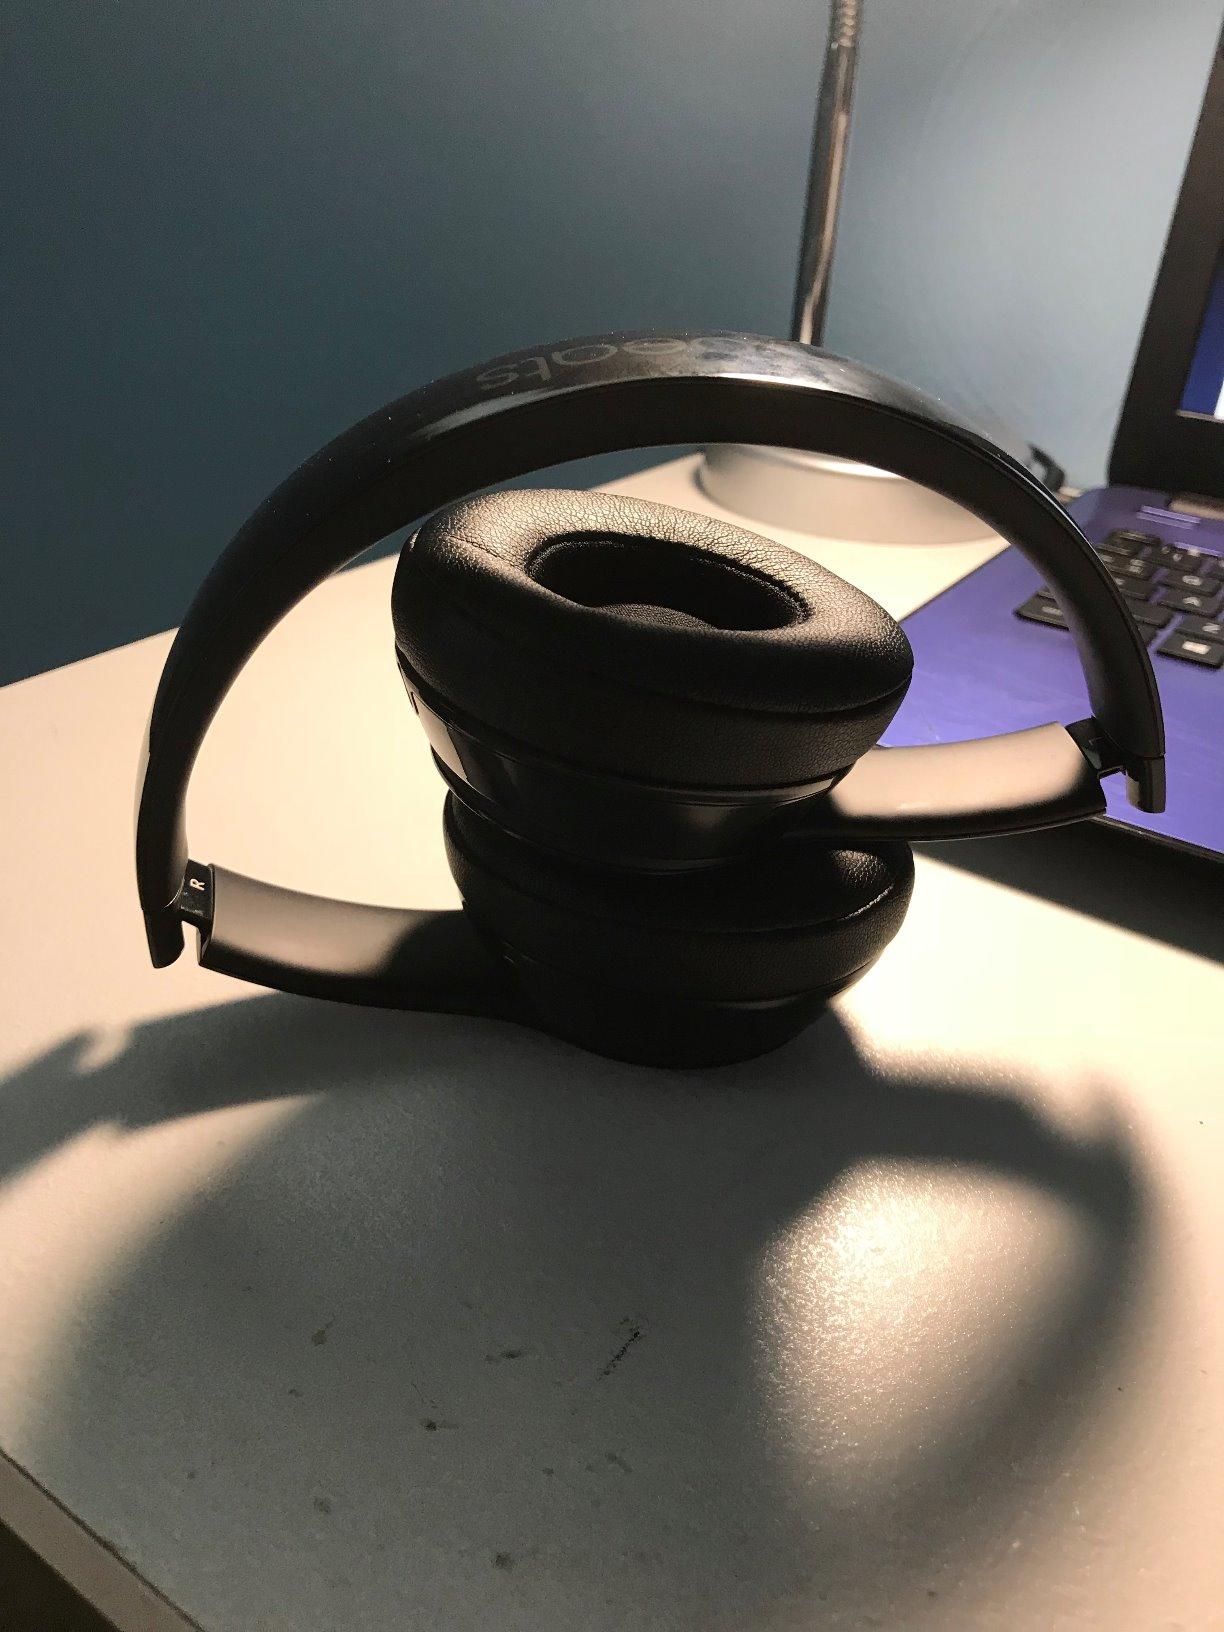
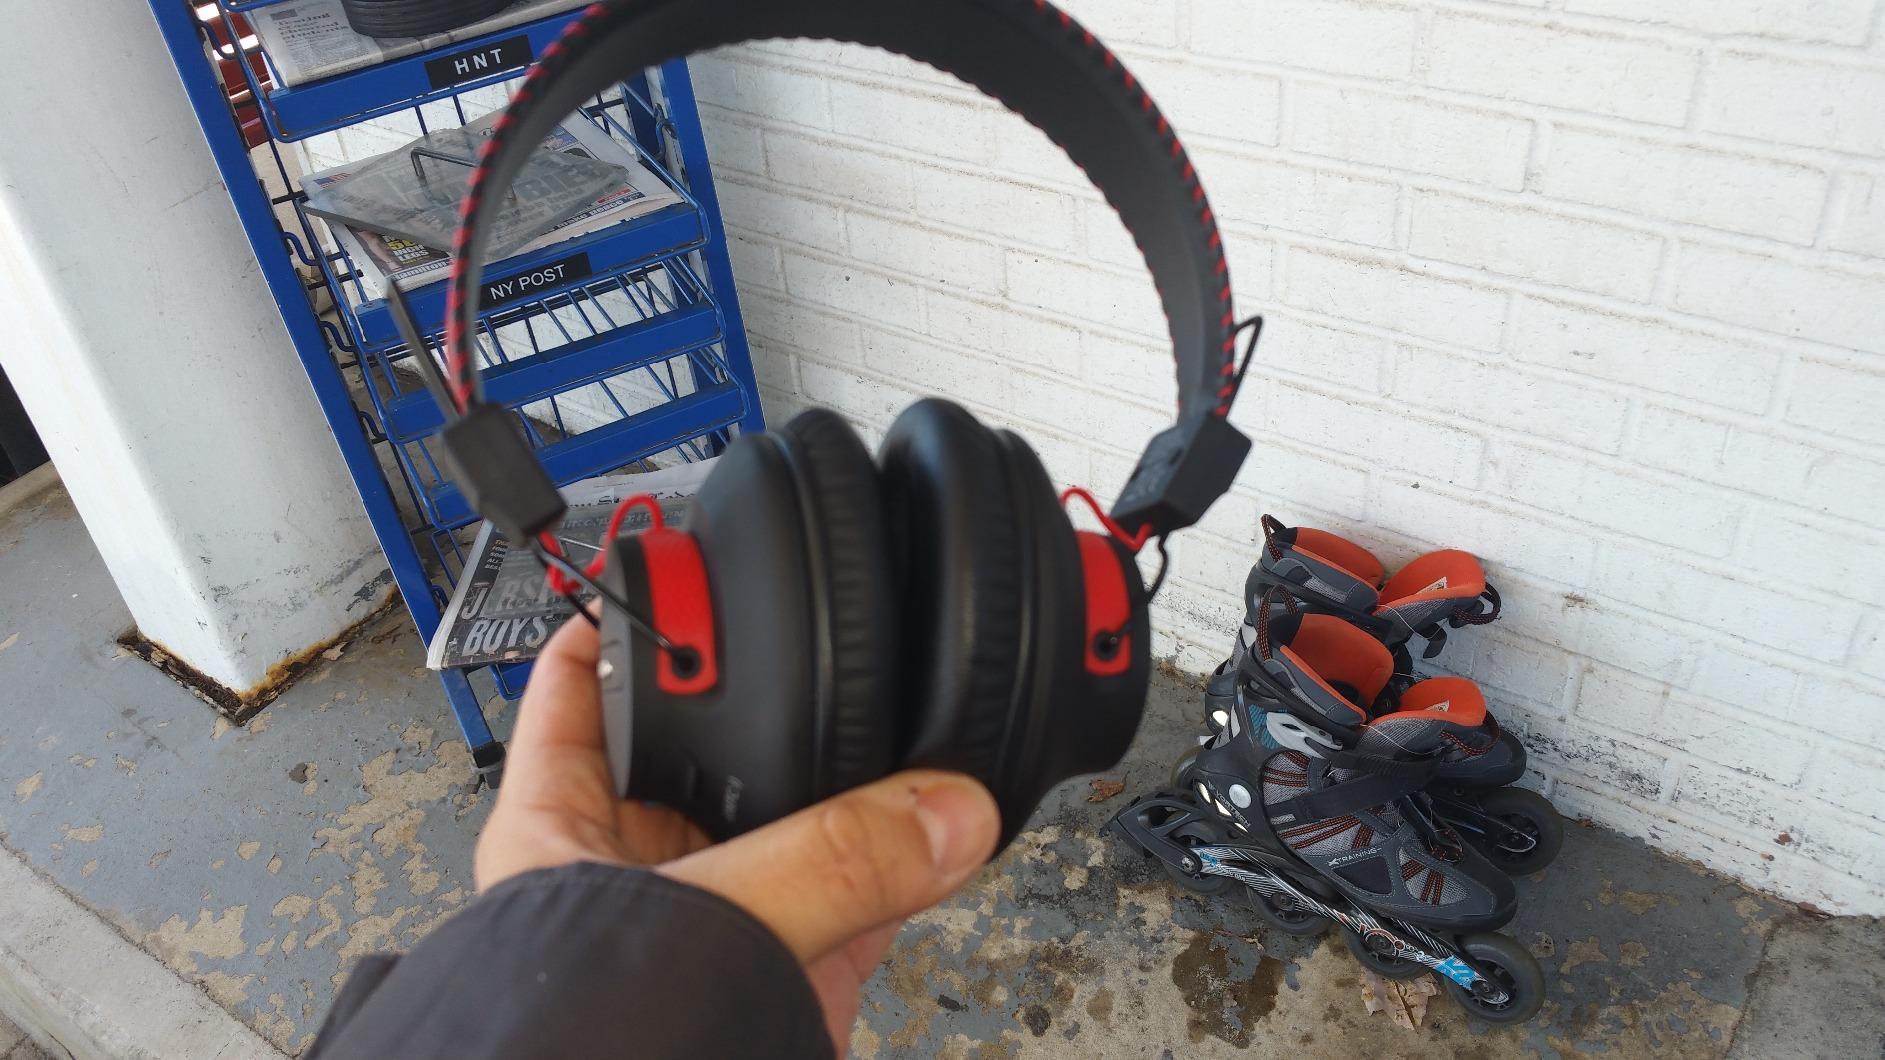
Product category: headphones
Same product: no